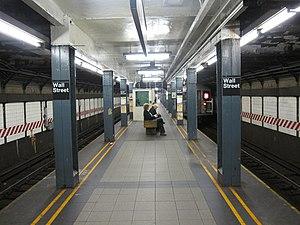
Wall Street est une station souterraine du métro de New York située dans le Financial District au sud de Manhattan. Elle est située sur l'une des lignes principales, l'IRT Broadway-Seventh Avenue Line, issue du réseau de l'ancienne Interborough Rapid Transit Company. Sur la base des chiffres 2012, la station, qui dessert le quartier d'affaires de Wall Street et porte le même nom que celle située sur la Lexington Avenue Line était la 56ᵉ plus fréquentée du réseau.